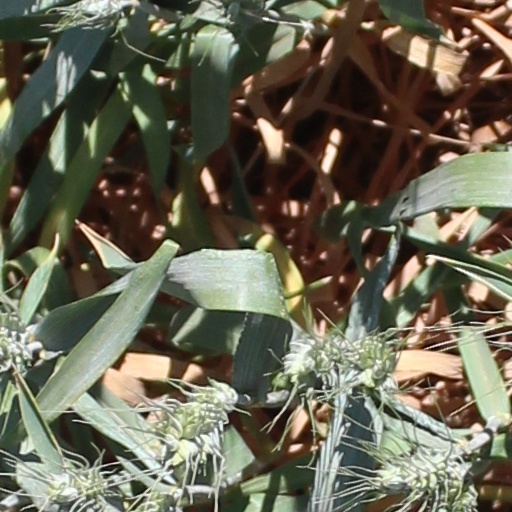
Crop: wheat